IIT Bombay Racing

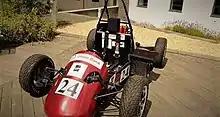
Agni- Participated in FSAE UK 2009

Agni participated at FSAE UK in 2009 at Silverstone Circuit, UK. It was 2nd best Asian entry at FSUK competition. The team achieved highest score among participating Indian teams along with 2nd rank in Cost Event and 9th rank in Business Presentation event.